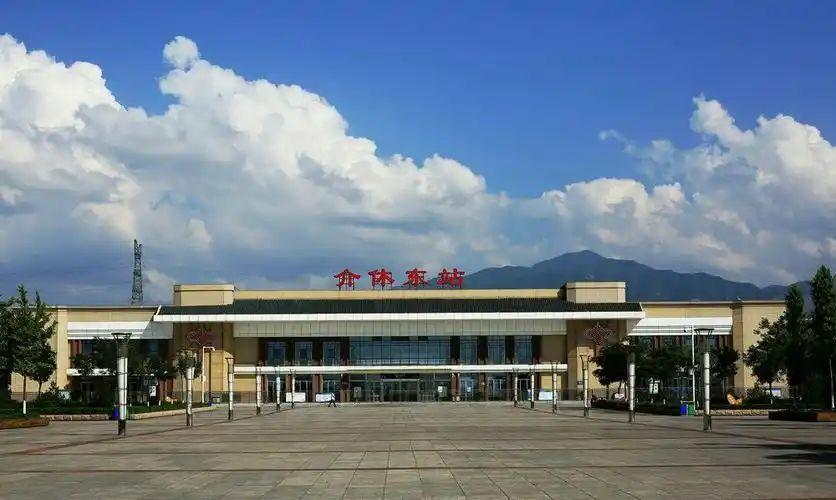
地标名称：介休东站
所在城市：晋中市·介休市